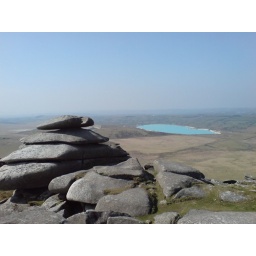
Top of Rough Tor looking towards the quarry. The water in the quary lake was the most amazing blue this day.